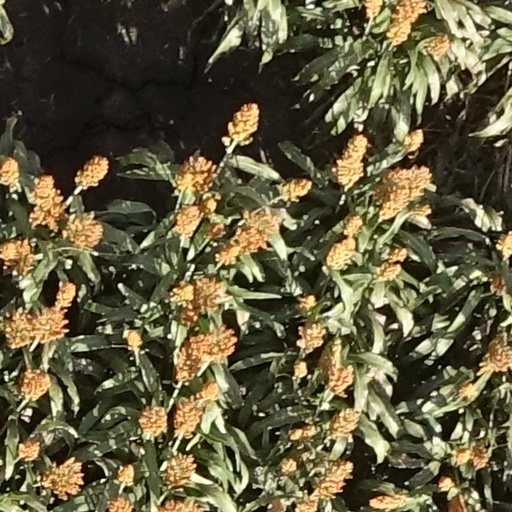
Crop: sorghum